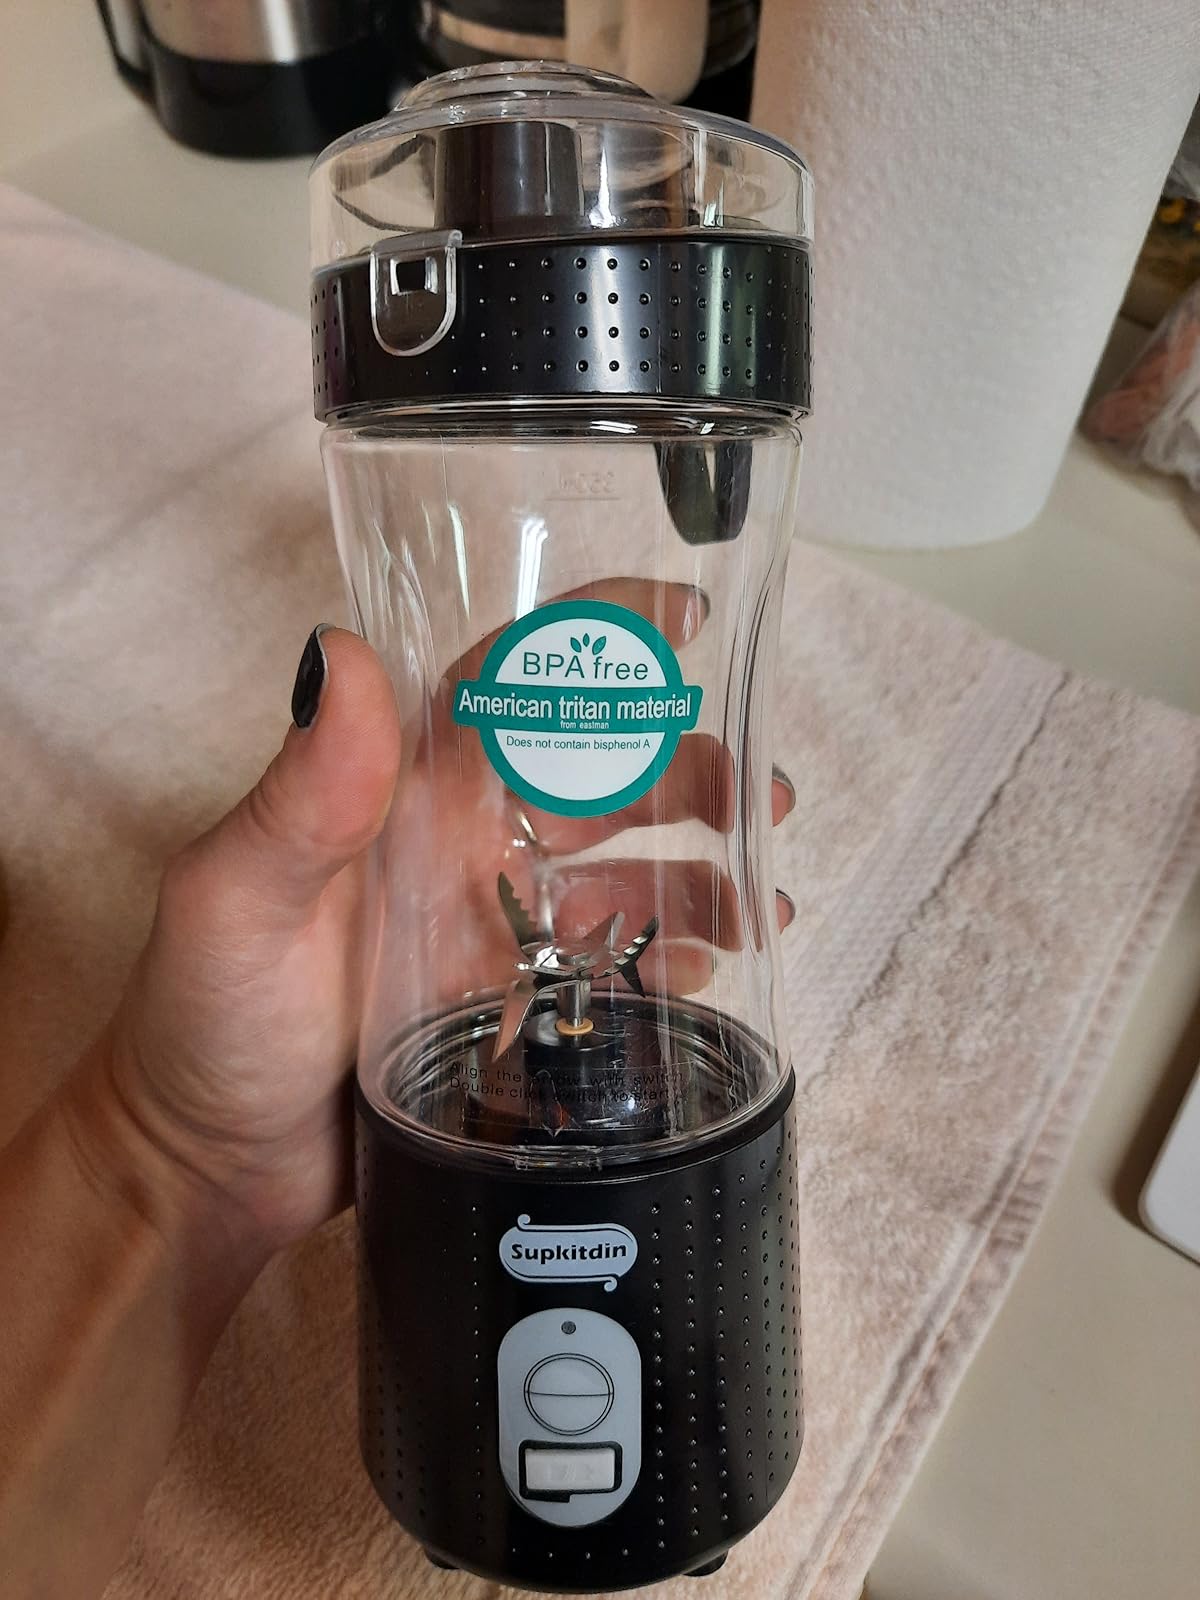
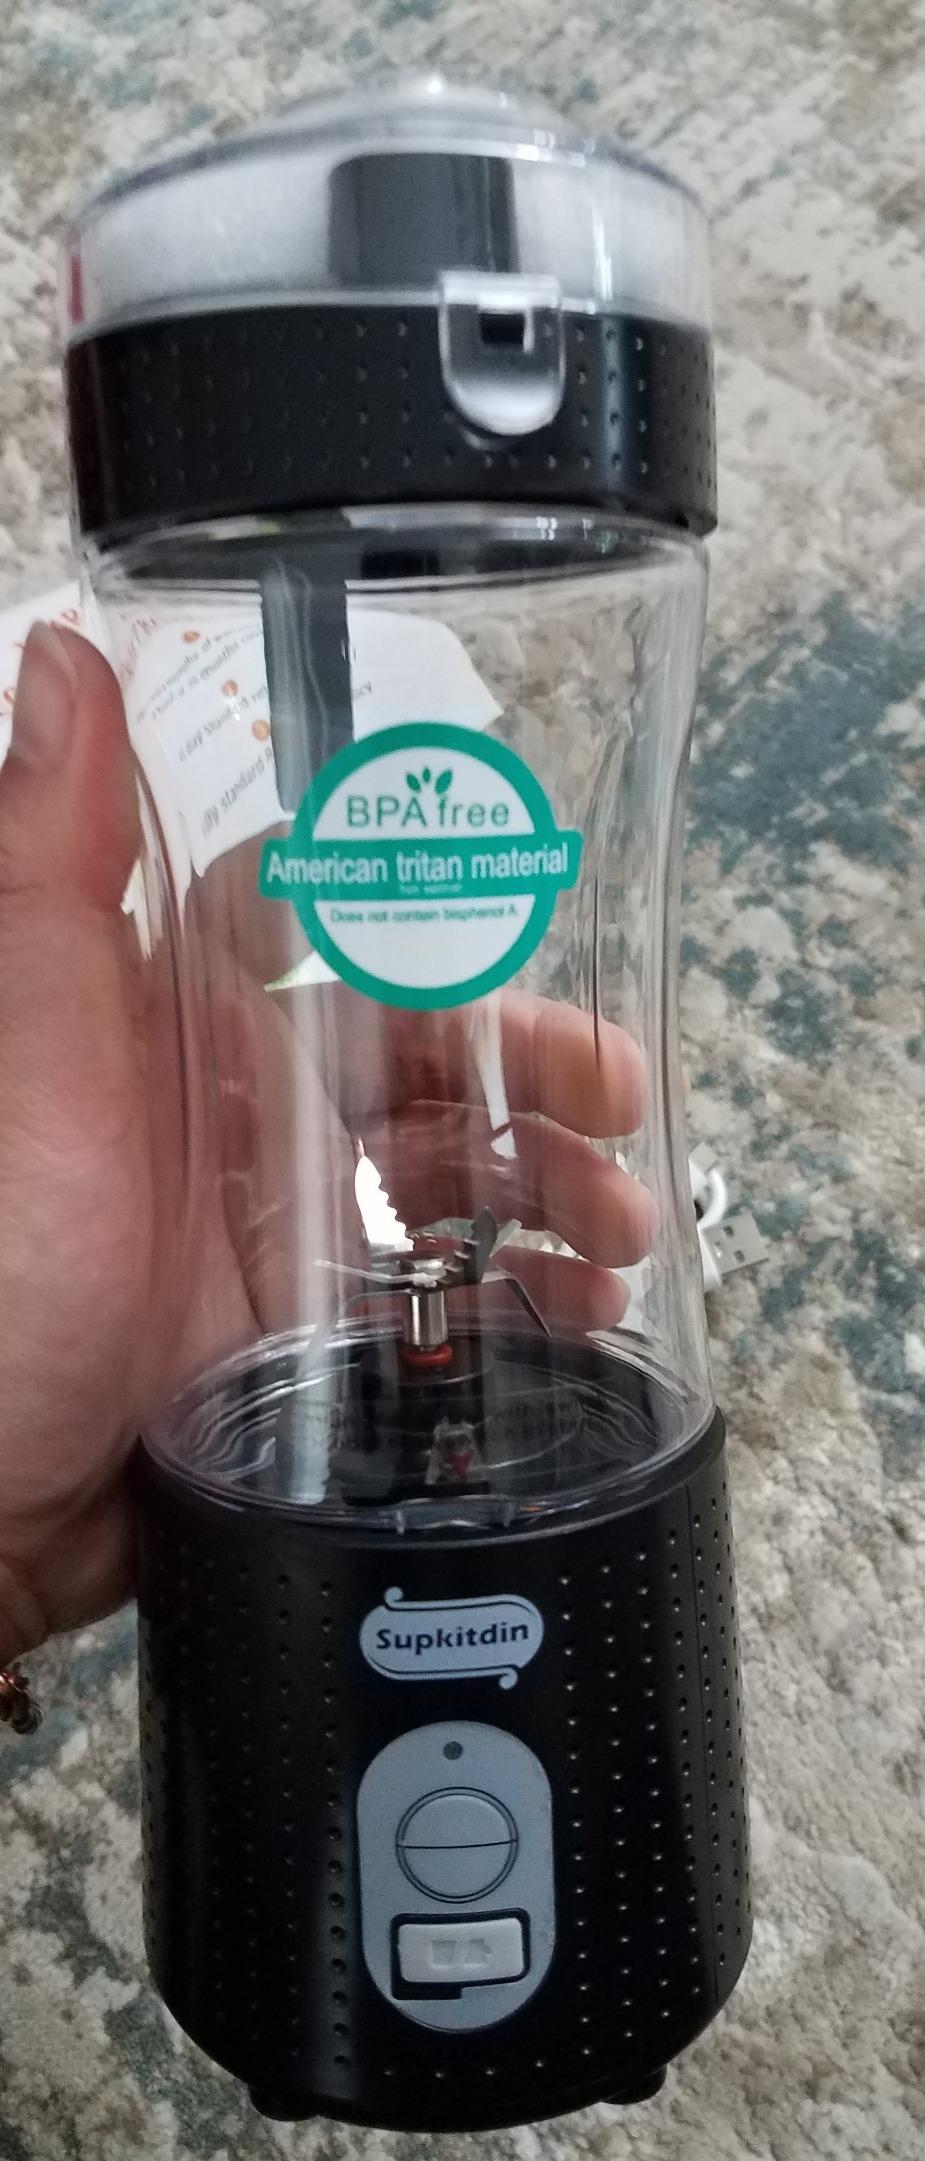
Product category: items_blender
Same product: yes